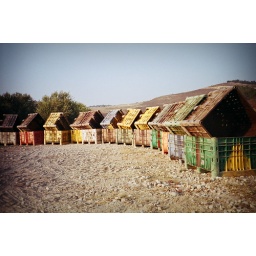
Empty boxes on the grape field in Judean Hills